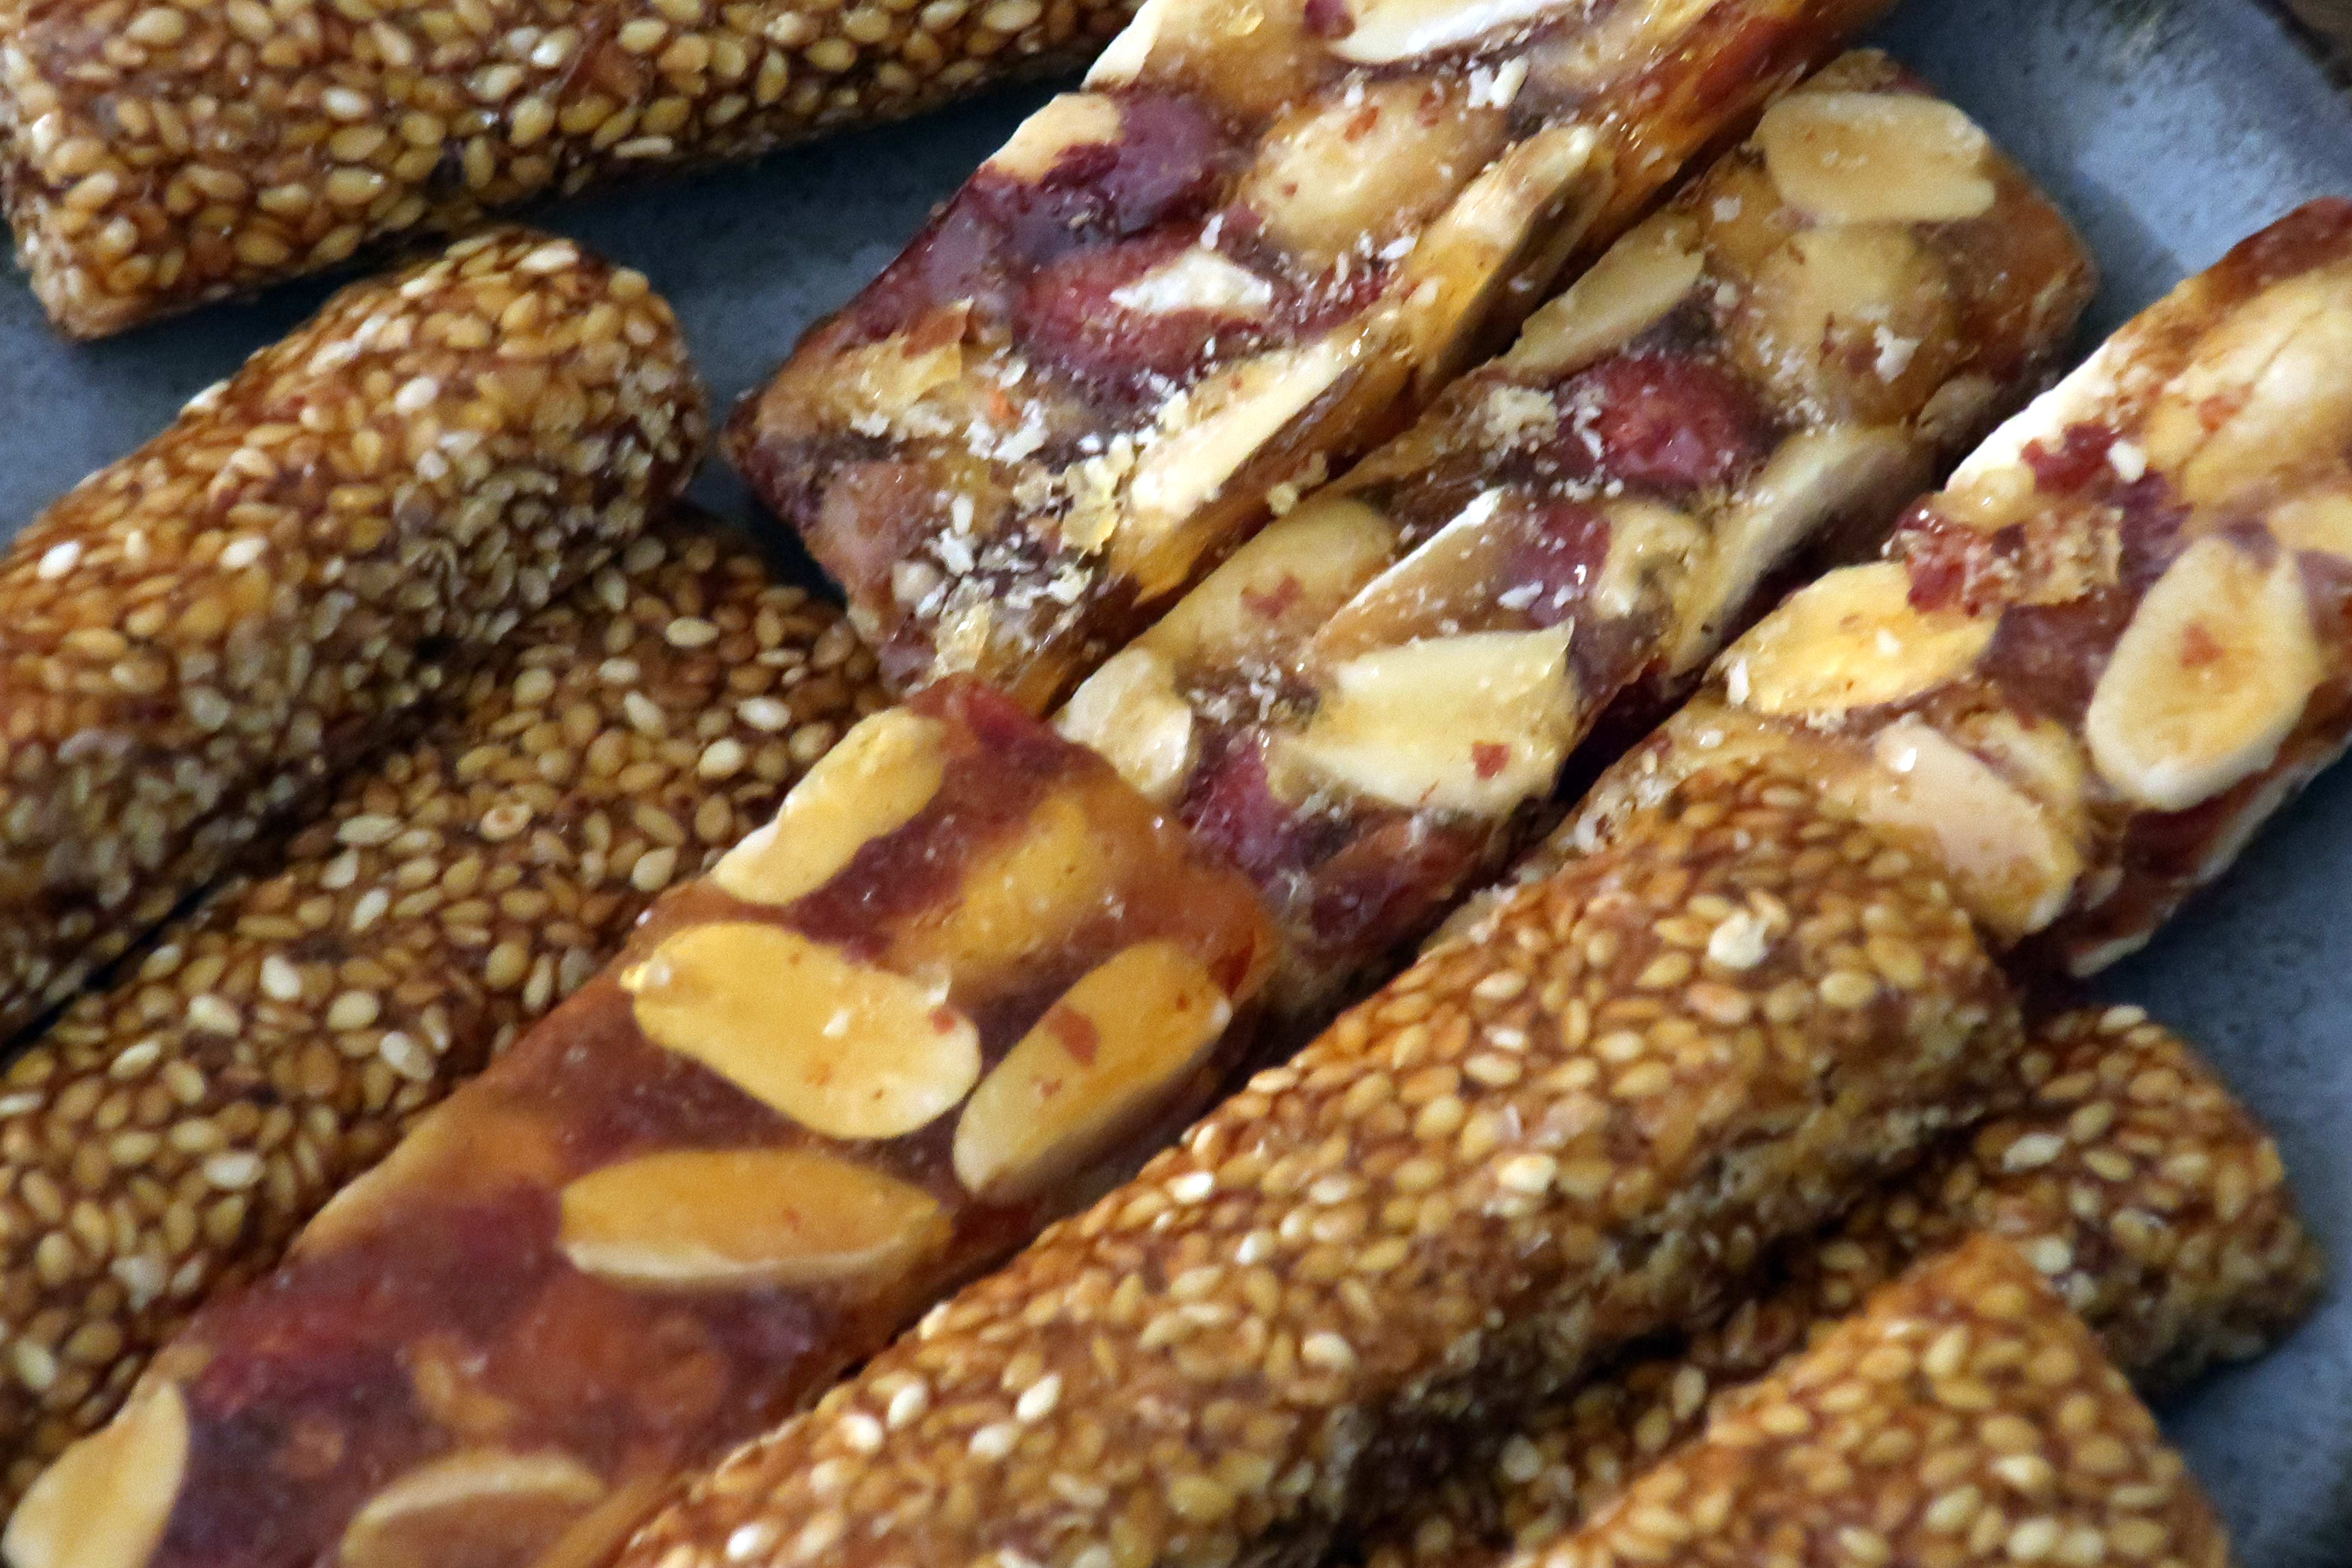
honey, sweets, pastry, cakes, candy, food, corn kernels, corn, ingredient, recipe, staple food, seed, cuisine, fast food, dish, produce, baked goods, nut, nuts seeds, meat, cooking, roasting, finger food, junk food, animal product, comfort food, vegan nutrition, delicacy, vegetable, gluten, side dish, american food, breakfast, churrasco food, snack, seafood, rye bread, bread, pork, natural foods, Latin american food, mexican food, glaze, sweetness, superfood, corn on the cob, vegetarian food